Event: Nepal Earthquake
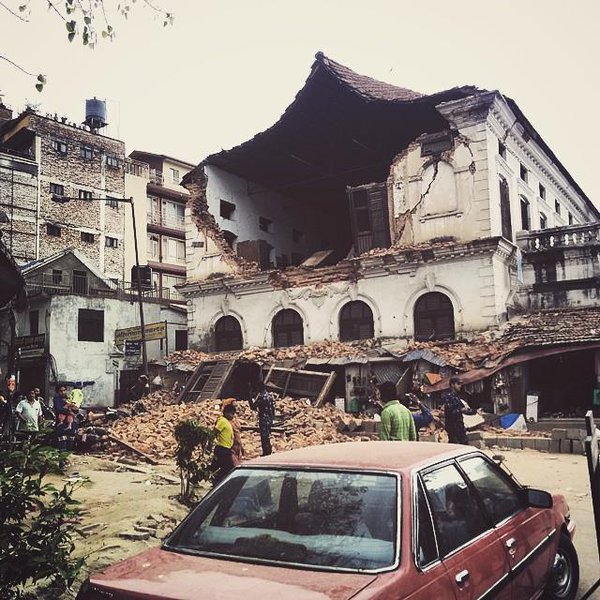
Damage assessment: damage